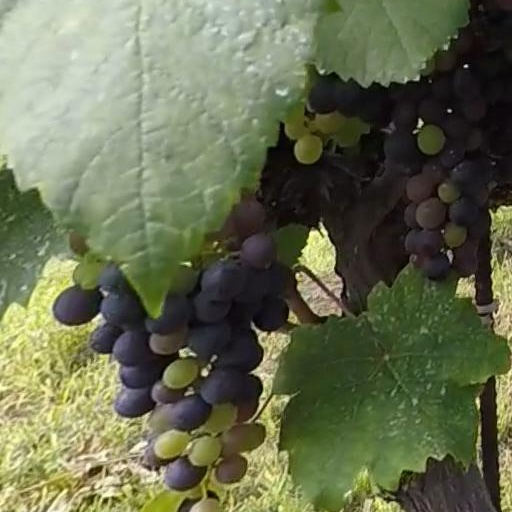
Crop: grape